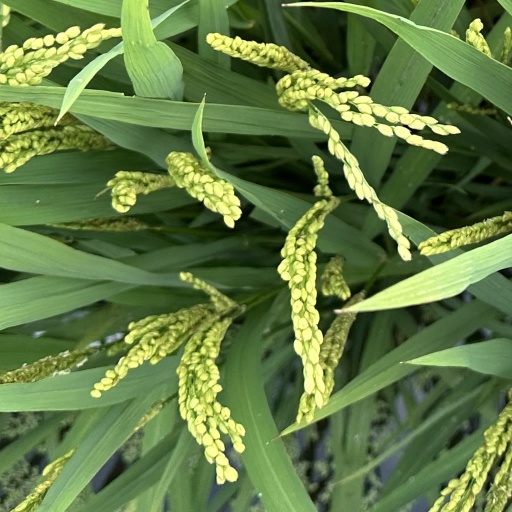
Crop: rice